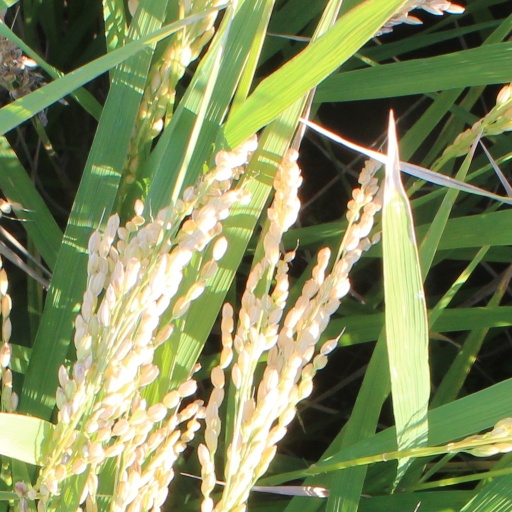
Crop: rice